Shipley Run Historic District

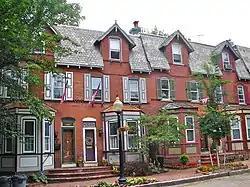
1001 Monroe, Shipley Run Historic District, June 2011

Shipley Run Historic District is a national historic district located at Wilmington, New Castle County, Delaware. It encompasses 408 contributing buildings in a residential area located west of the Wilmington central business district. It was developed in the mid- to late-19th century and primarily consists of single-family, attached and semi-detached rowhouse dwellings. They are in a variety of popular Late Victorian architectural styles including Second Empire, Queen Anne, Italianate, and Stick style.